Christopher Evans (outlaw)

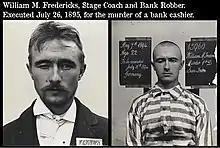
William M Fredericks after his arrest in 1894

Around nine o’clock on the morning of September 13, a neighbor of Jim Young named Ed Mainwaring, walked in on Evans and Sontag at Young's cabin. Evans recognized Mainwaring and introduced him to Sontag. He then asked if he would help them prepare breakfast. Mainwaring told Evans and Sontag that he had run into Vic Wilson's posse and that Wilson had made several threats to him. Evans assured him that he had seen the posse go to the valley that Sunday and that he did not think they would come back. At around 11 o’clock, while they were cooking breakfast, Chris spotted Wilson's posse approaching the property gate, seventy yards away. The Apaches had tracked them to the cabin. Realizing they were trapped, Evans and Sontag ordered Mainwaring to take a bucket to a spring a few hundred feet away and to not make any indication the cabin was occupied. The posse spotted Mainwaring leaving the cabin and assumed it was empty. The lawmen dismounted and began helping themselves to a watermelon patch in the yard. Wilson and McGinnis then began to approach the front door to inspect the cabin.